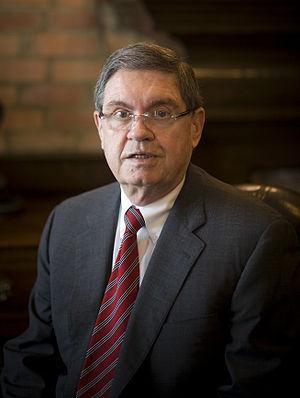
Jere Locke Beasley, né le 12 décembre 1935 à Tyler au Texas, est un homme politique américain membre du Parti démocrate. Lieutenant-gouverneur de l'Alabama, il est investi gouverneur par intérim en 1972, remplaçant temporairement George Wallace, après sa tentative d'assassinat.